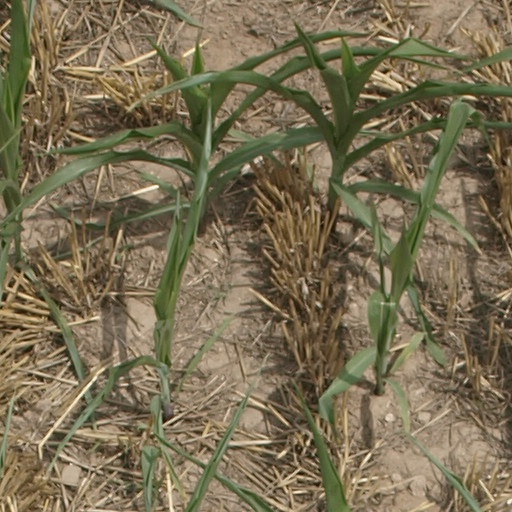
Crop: maize; corn